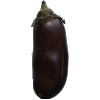
Label: Eggplant 1